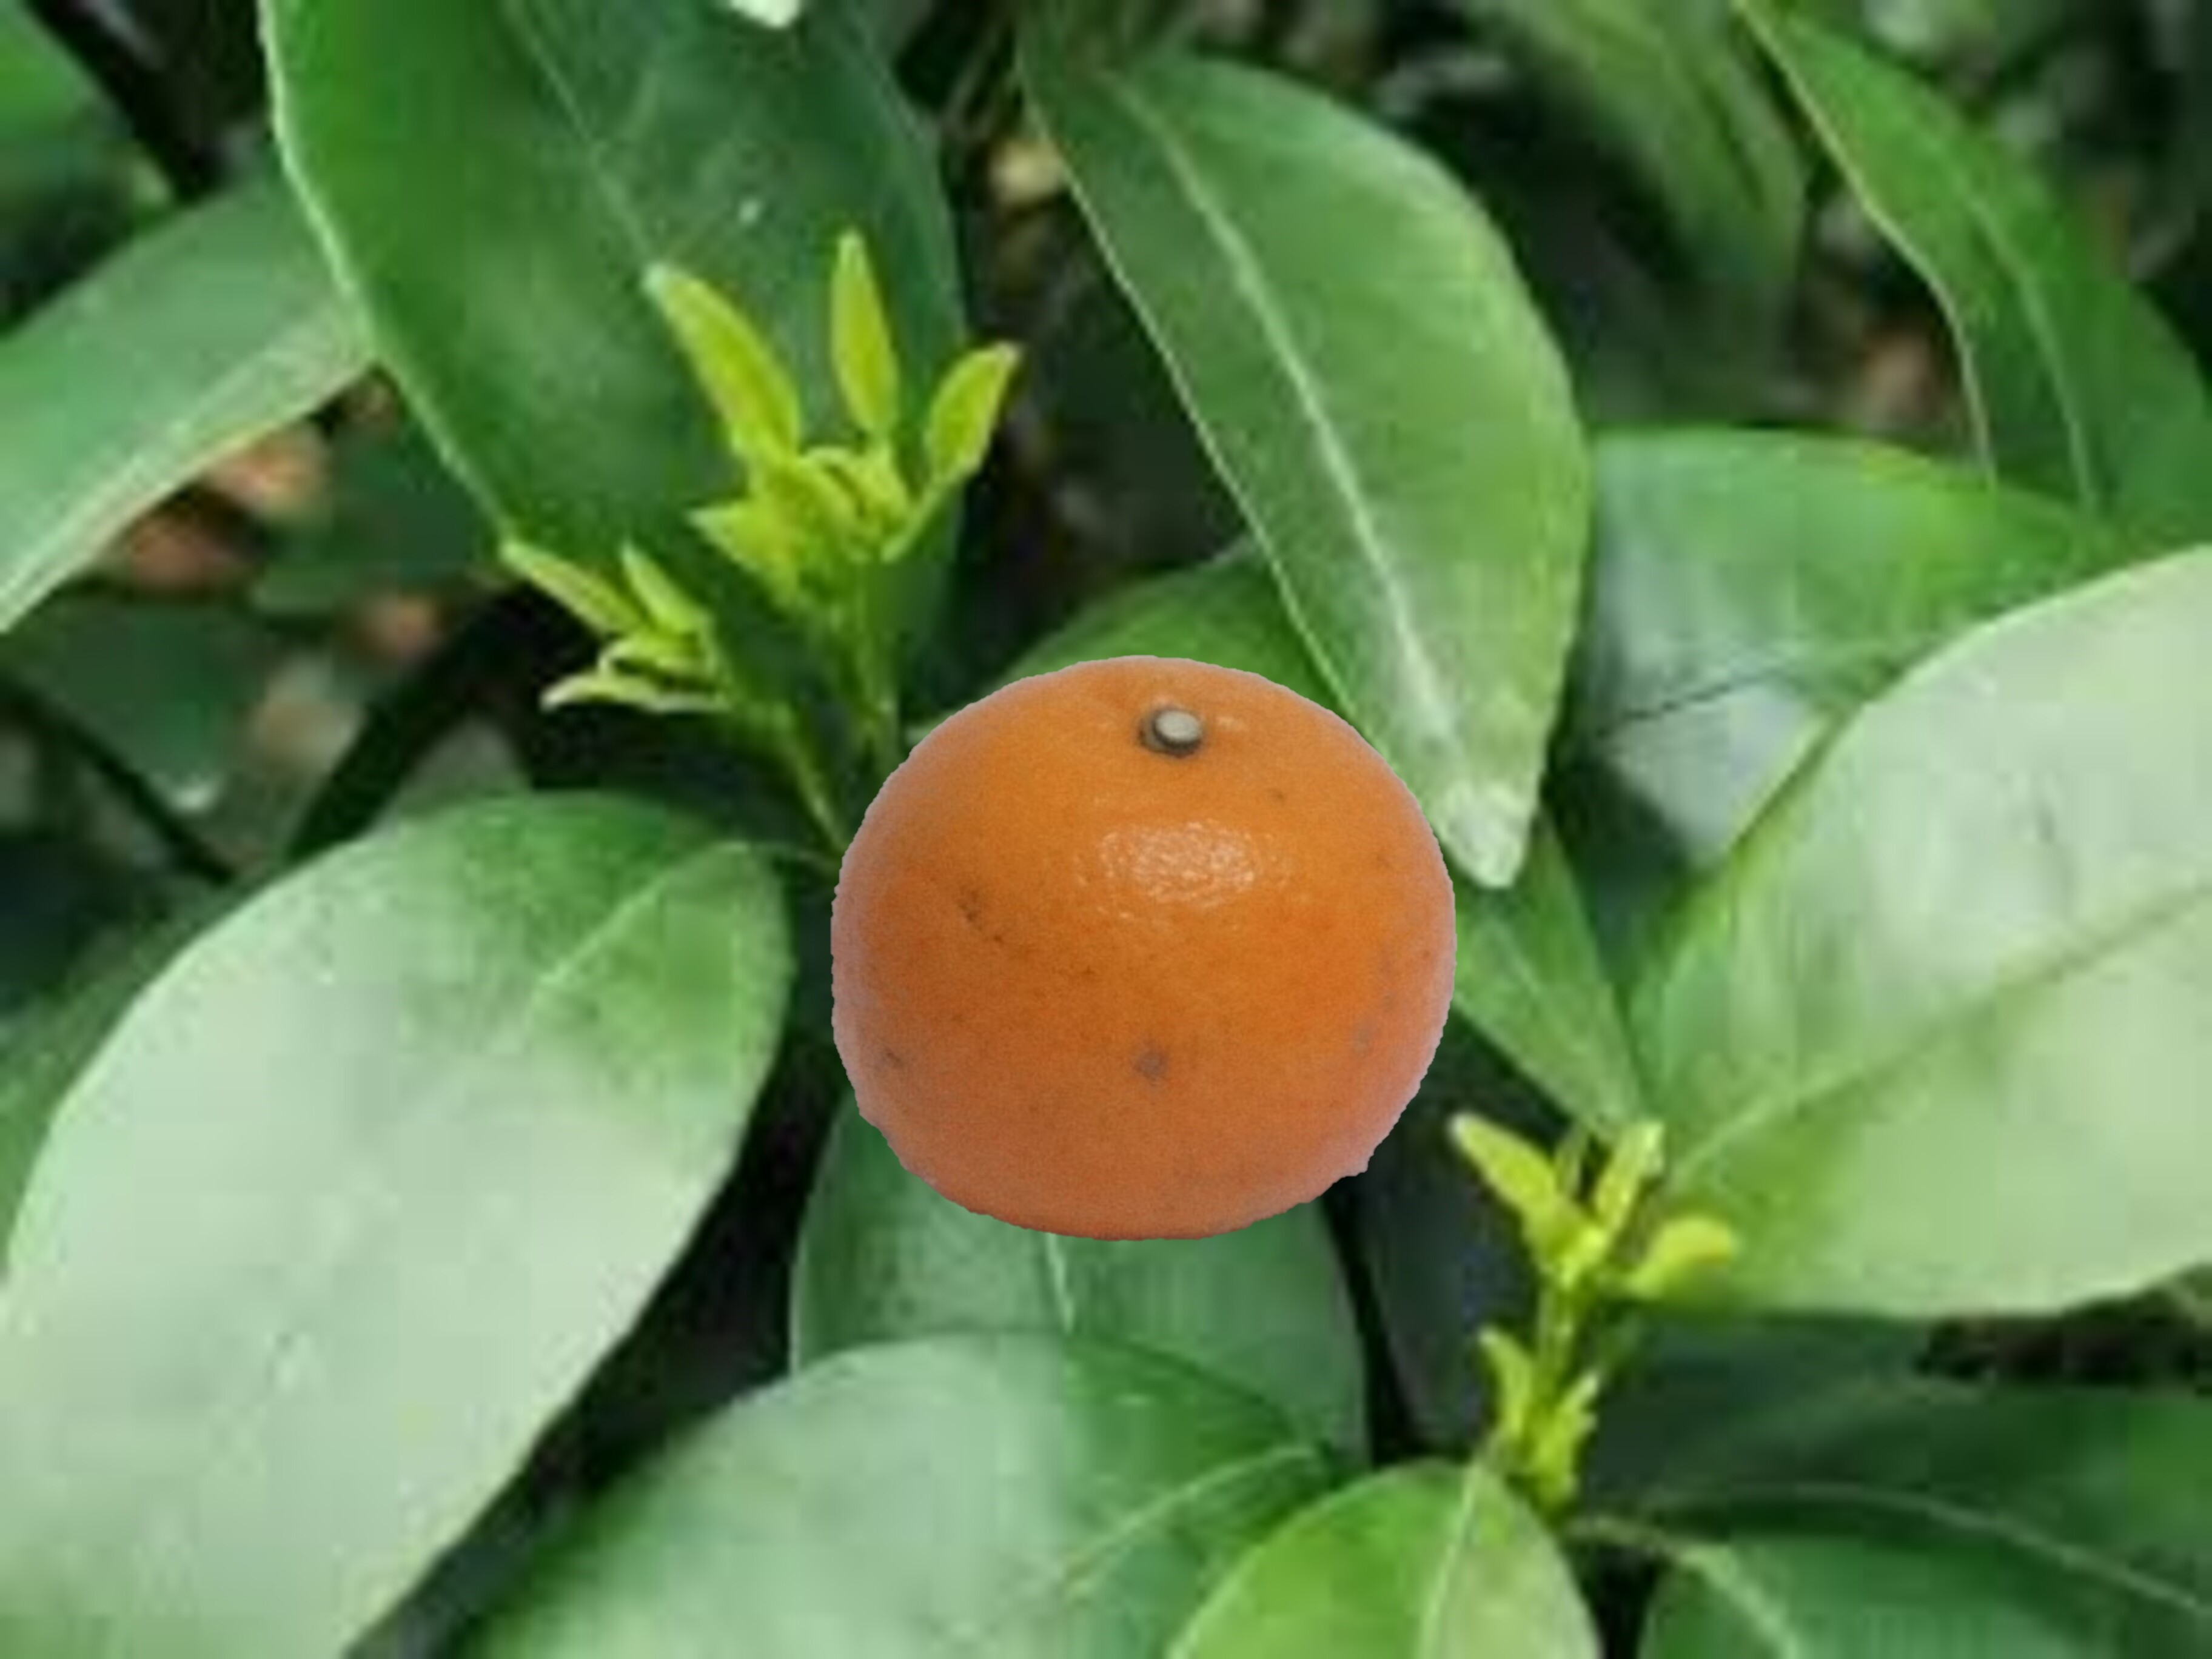
Citrus fruit variety: tankan